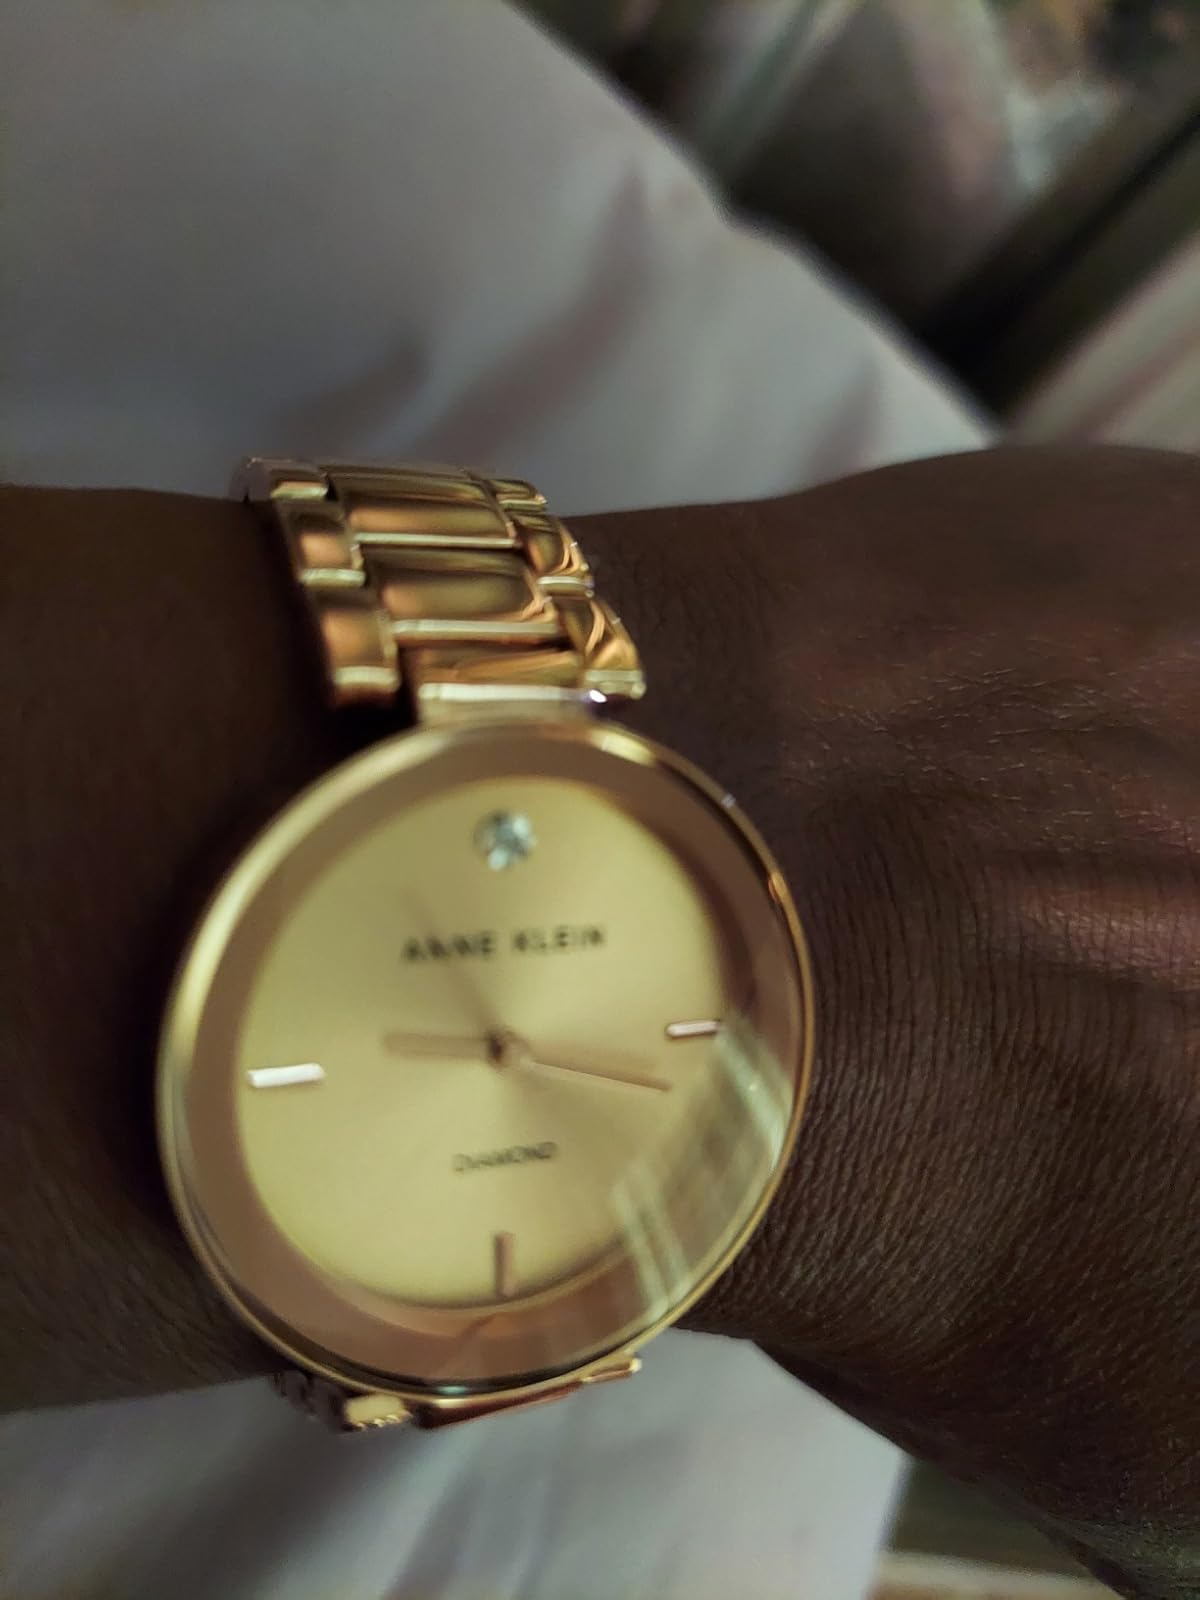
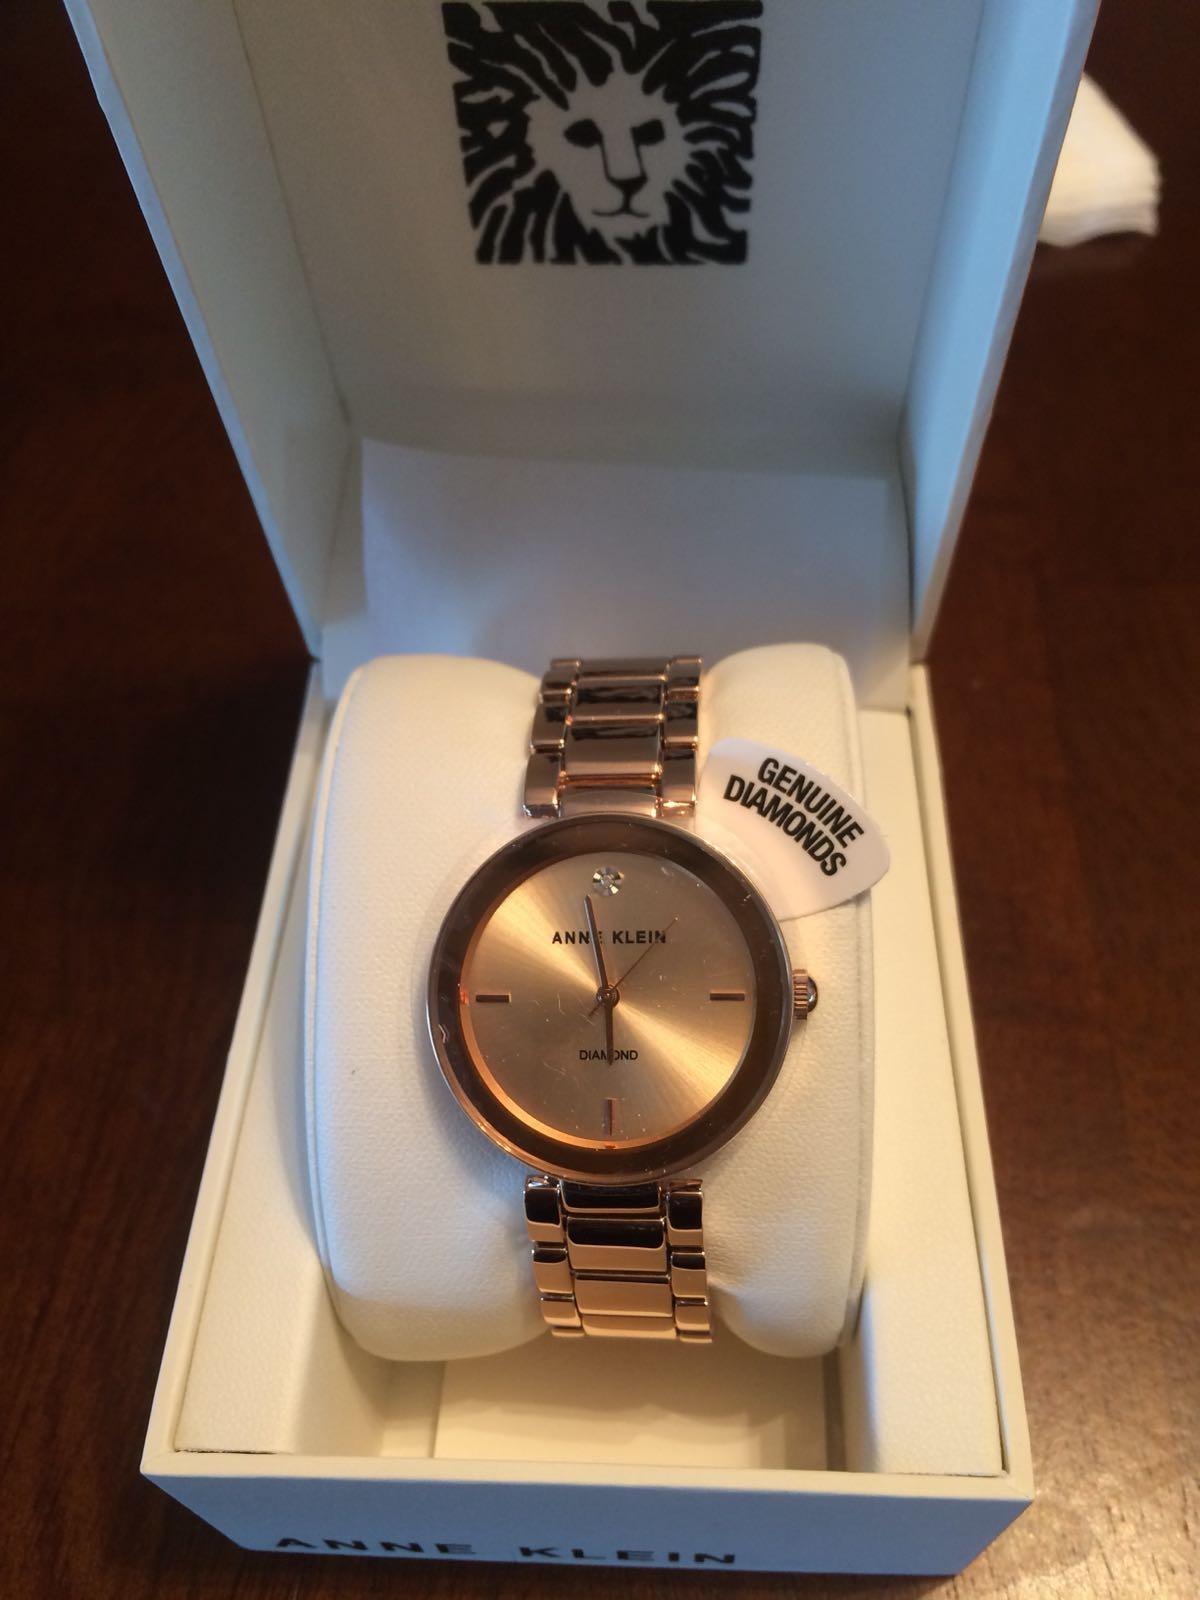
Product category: accessories_watch
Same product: yes